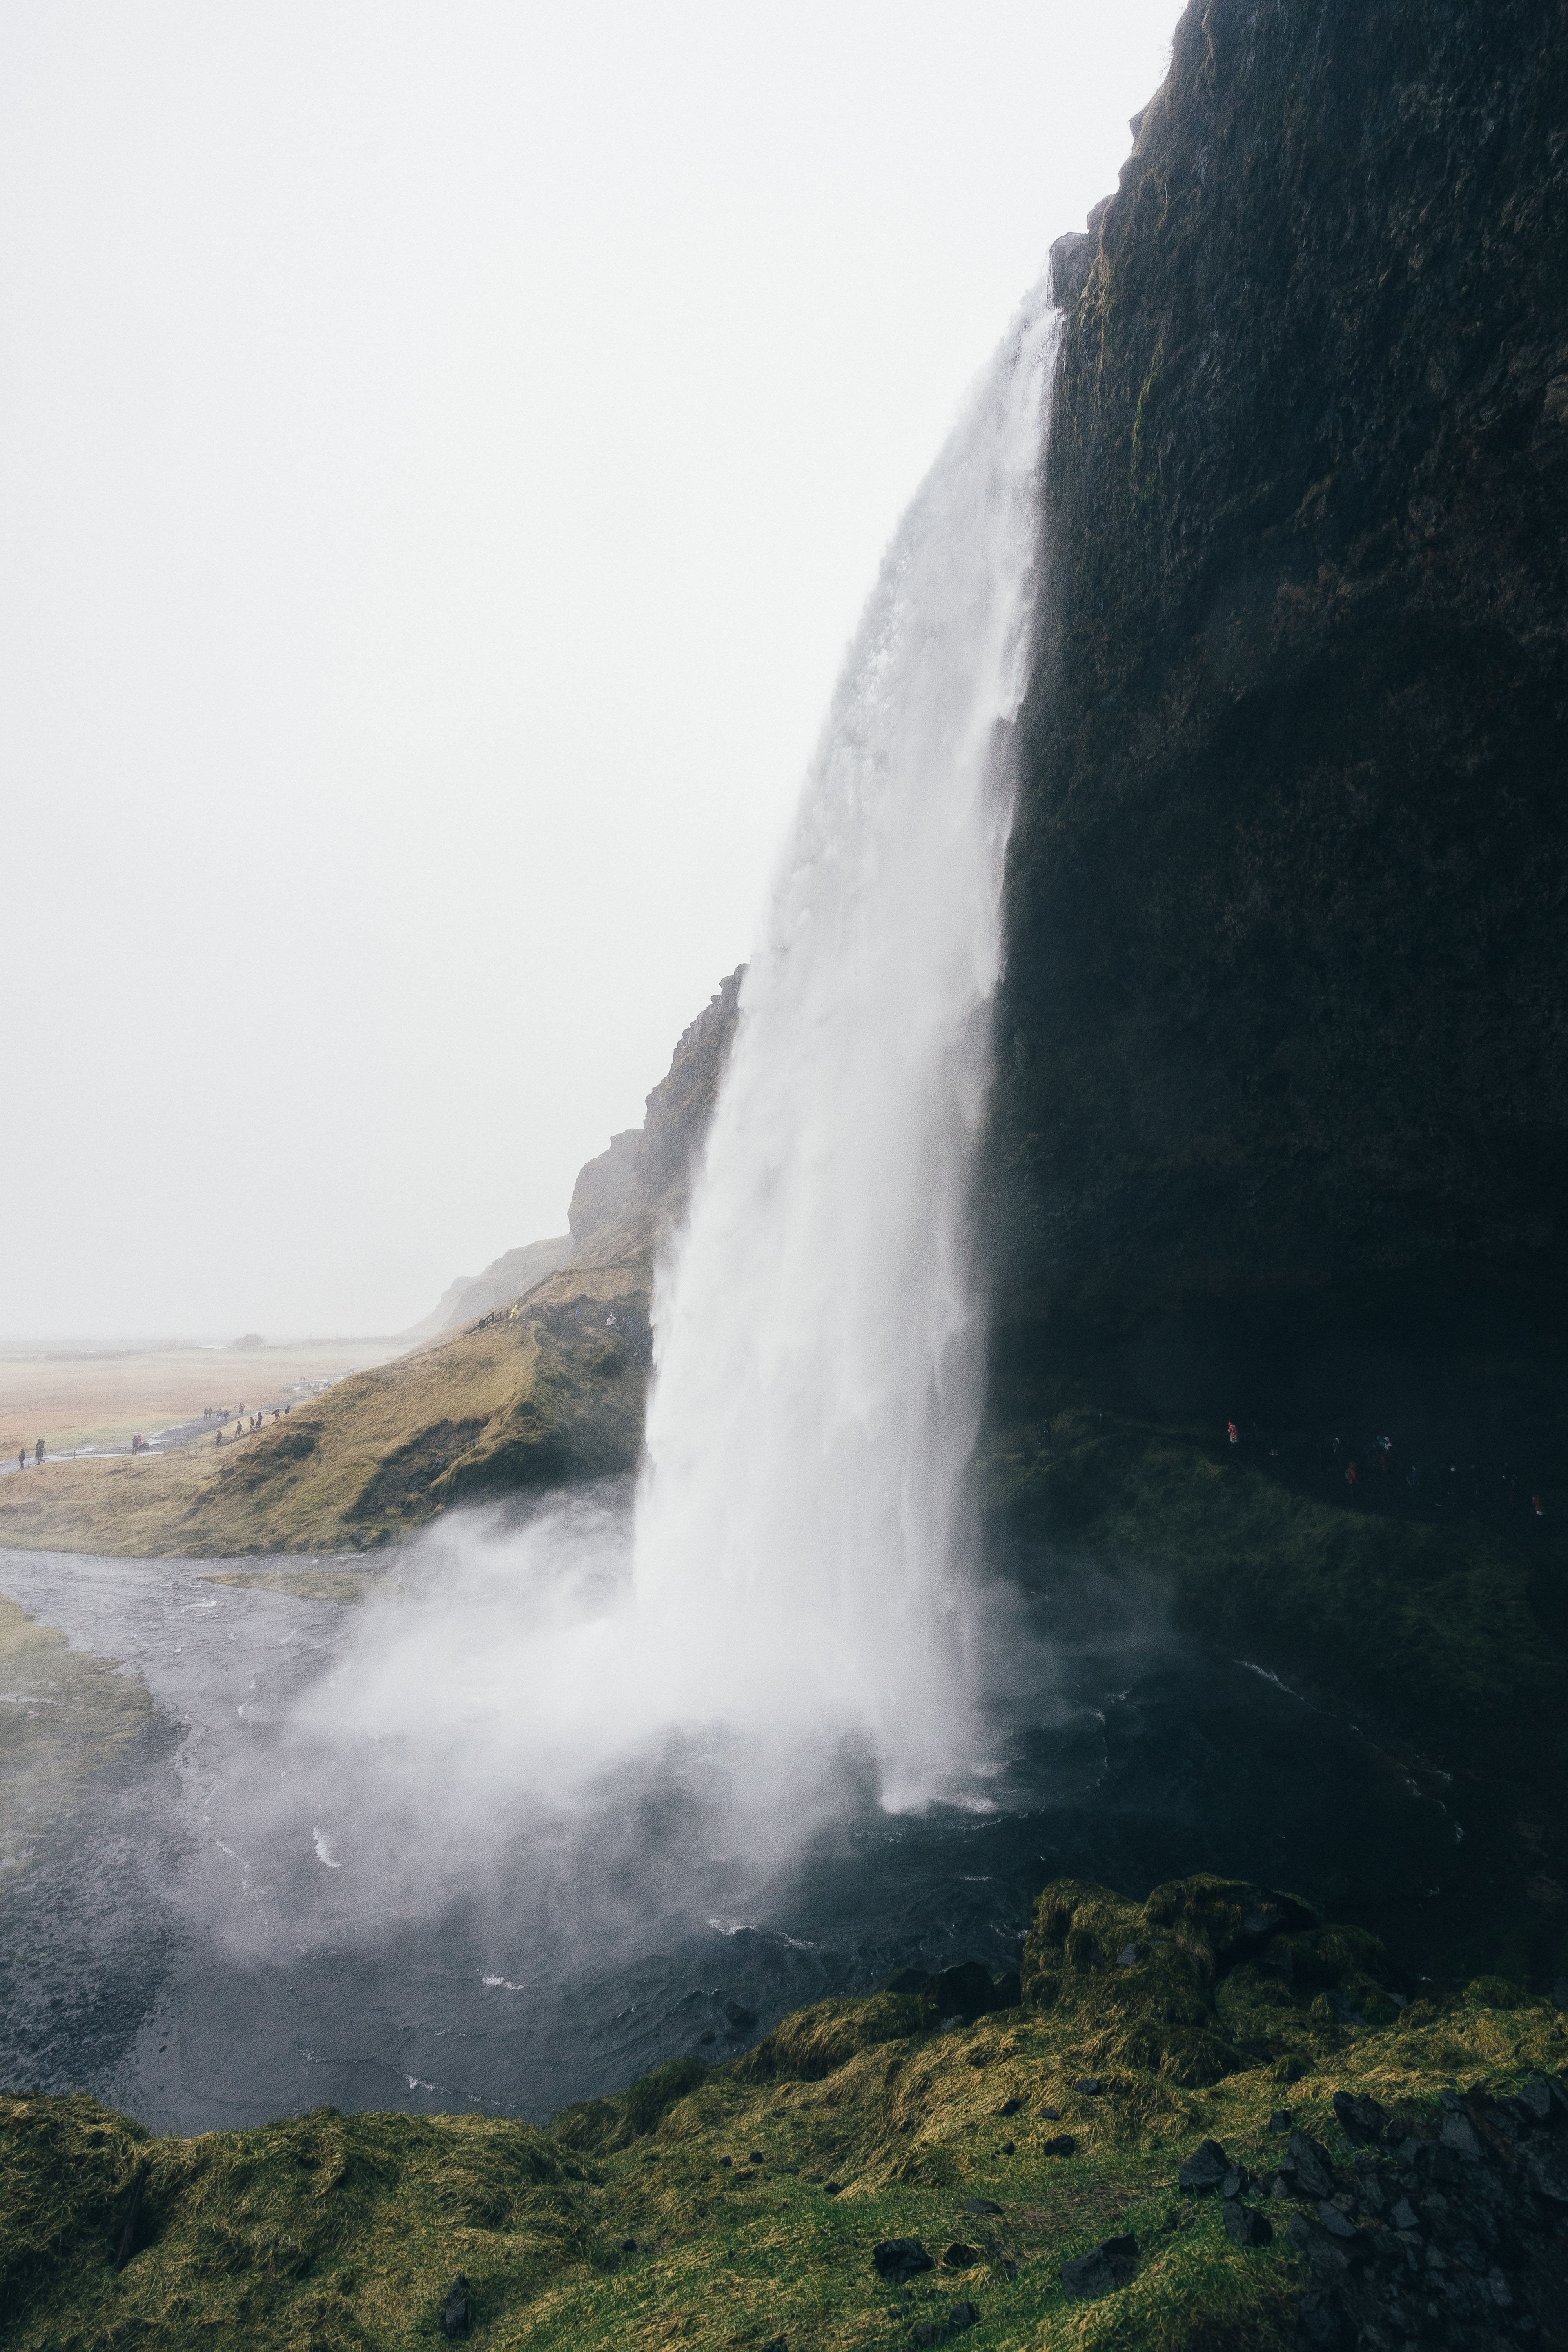
landscape, tree, water, nature, rock, waterfall, mountain, sky, mist, hill, river, cliff, fjord, highland, terrain, body of water, geology, chute, escarpment, water feature, watercourse, hill station, water resources